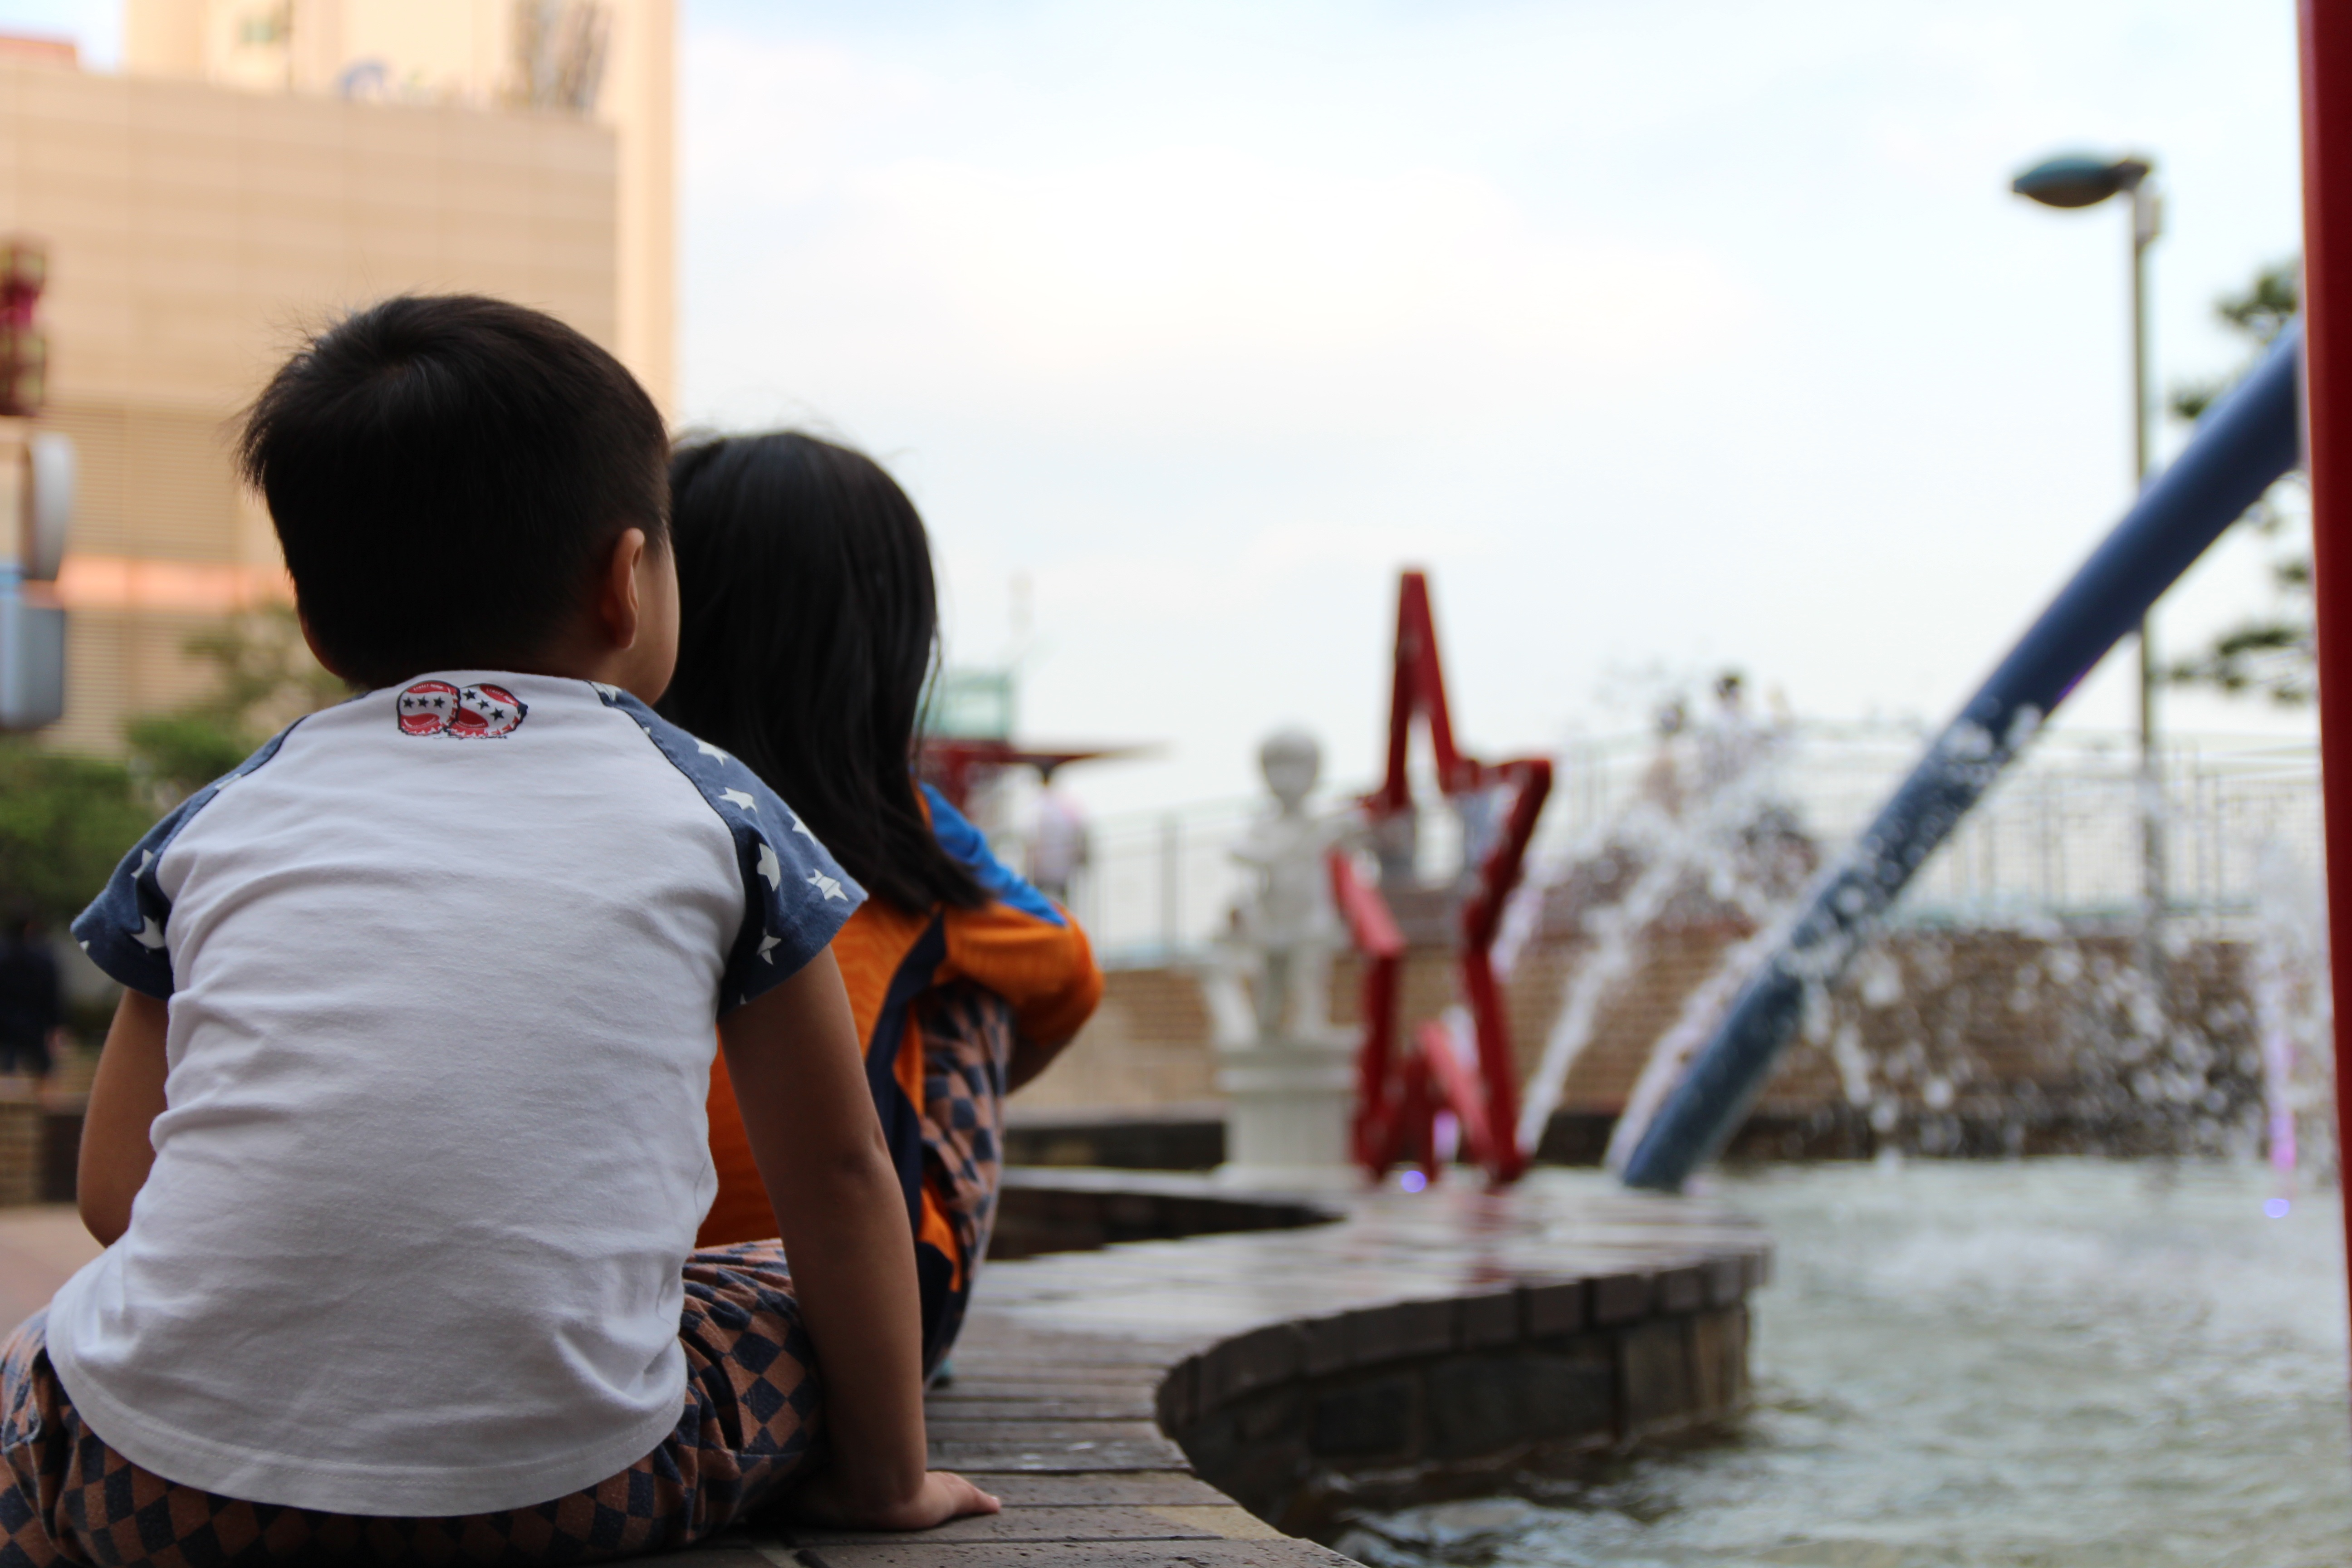
park, child, children, temple, brother and sister